Elizabeth Bear

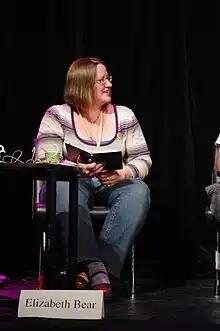
Bear at Eurocon/Swecon in 2011

Born in Hartford, Connecticut, Bear studied English and anthropology at the University of Connecticut but did not graduate. She worked as a technical writer, stable hand, reporter and held various office jobs. She sold a few stories in the 1990s and began writing seriously in 2001.